Raimonds Elbakjans

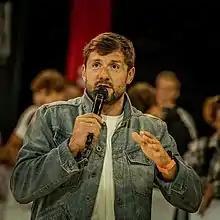

Raimonds Elbakjans (born 13 May 1986) is a former Latvian basketball player who founded an international youth movement Ghetto Games. He is the leader and the main fundraiser in the non-government organization of multi-sport events Ghetto Games.